Leicestershire

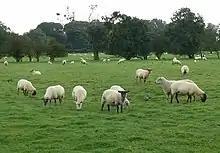
A field of sheep near Stoke Golding

Leicestershire has a long history of livestock farming which continues today. Robert Bakewell (1725–1795) of Dishley, near Loughborough, was a revolutionary in the field of selective breeding. Bakewell's Leicester Longwool sheep was much prized by farmers across the British Empire and is today a heritage breed admired. Commercial and rare breeds associated with the descendants of Bakewell's sheep include the English Leicester, Border Leicester, Bluefaced Leicester, Scotch mule and Welsh halfbred.